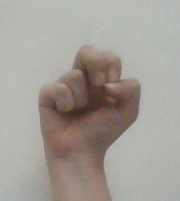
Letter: gaaf